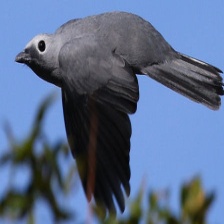
Species: GREY CUCKOOSHRIKE
Scientific name: CORACINA CAESIA